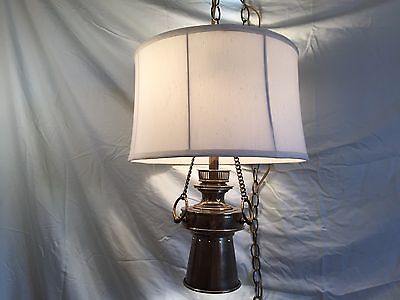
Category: lamp